William Rule (editor)

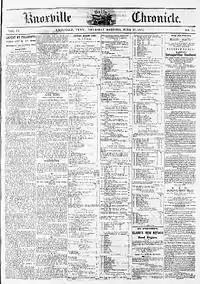
Front page of the June 27, 1872, issue of the "Knoxville Chronicle"

During the 1880s, the "Chronicle" quarreled with the pro-Democratic "Knoxville Tribune". On the morning of March 11, 1882, the "Chronicle" featured an article accusing the "Tribune" of publishing obscene material. That evening, James W. Wallace, editor of the "Tribune", angrily accosted Rule on Gay Street, and demanded he issue a retraction. When Rule refused, Wallace proceeded to loudly issue a "formal denunciation" of Rule. As Wallace spoke, Rule bashed him over the head with a cane, whereupon Wallace drew a pistol and fired three shots, all of which missed. Both Wallace and Rule were arrested, but no charges were filed, and each of the editors blamed the other for the incident.